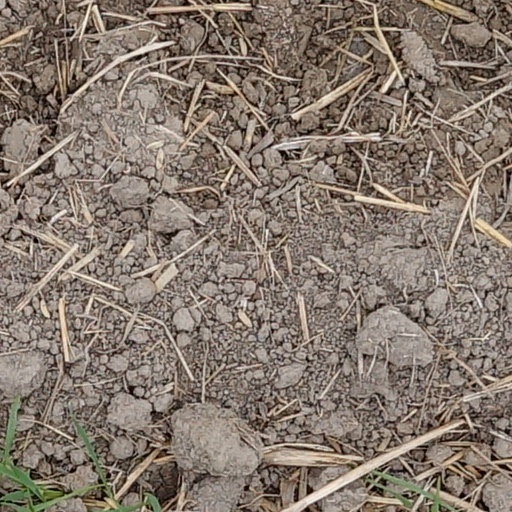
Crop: wheat